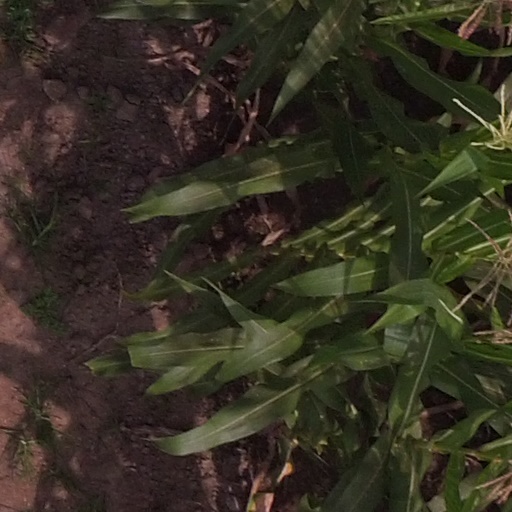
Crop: maize; corn